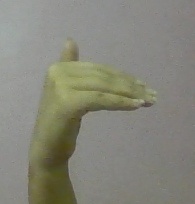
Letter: khaa